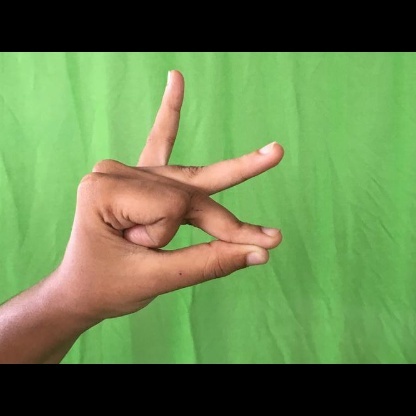
Mudra: Bramaram